Walter Hagen

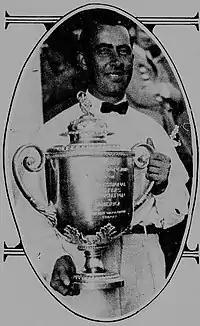
1921 PGA Champion

There is some debate among golf historians as to whether Hagen should actually be credited with more major championships, as the Western Open in particular, and both the Canadian Open and Metropolitan Open were considered majors prior to the foundation and recognition of the Masters Tournament as one. Counting the Western Open, which he won five times (1916, 1921, 1926, 1927, and 1932), would put Hagen at 16 major titles, second only to Jack Nicklaus and one ahead of Tiger Woods (however, counting the U.S. Amateur, which is no longer considered a major championship, Woods' three U.S. Amateurs titles give him a total of 18, two behind Nicklaus's 20.).